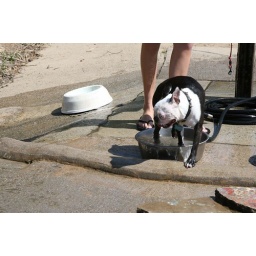
Hog likes to lay in the water bowels at dog parks